Pennsylvania Route 890

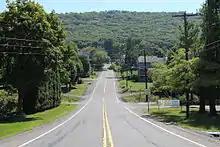
PA 890 near its southern terminus in Trevorton

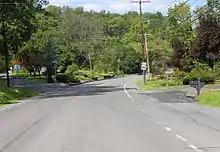
PA 890 north near its northern terminus

PA 890 begins at an intersection with PA 225 in the community of Trevorton in Zerbe Township, running north on two-lane undivided North 5th Street past homes. Leaving Trevorton, the route becomes an unnamed road and heads west across forested Little Mountain. While crossing the mountain, the road briefly enters Shamokin Township before heading into Rockefeller Township. After crossing the mountain, PA 890 enters a mix of farmland and woodland with a few scattered residences, turning to the north. The road passes through Augustaville and continues through more agricultural surroundings with scattered woods and homes. PA 890 heads northwest through more rural areas before entering Upper Augusta Township and reaching its northern terminus at PA 61 in the residential community of Hamilton.